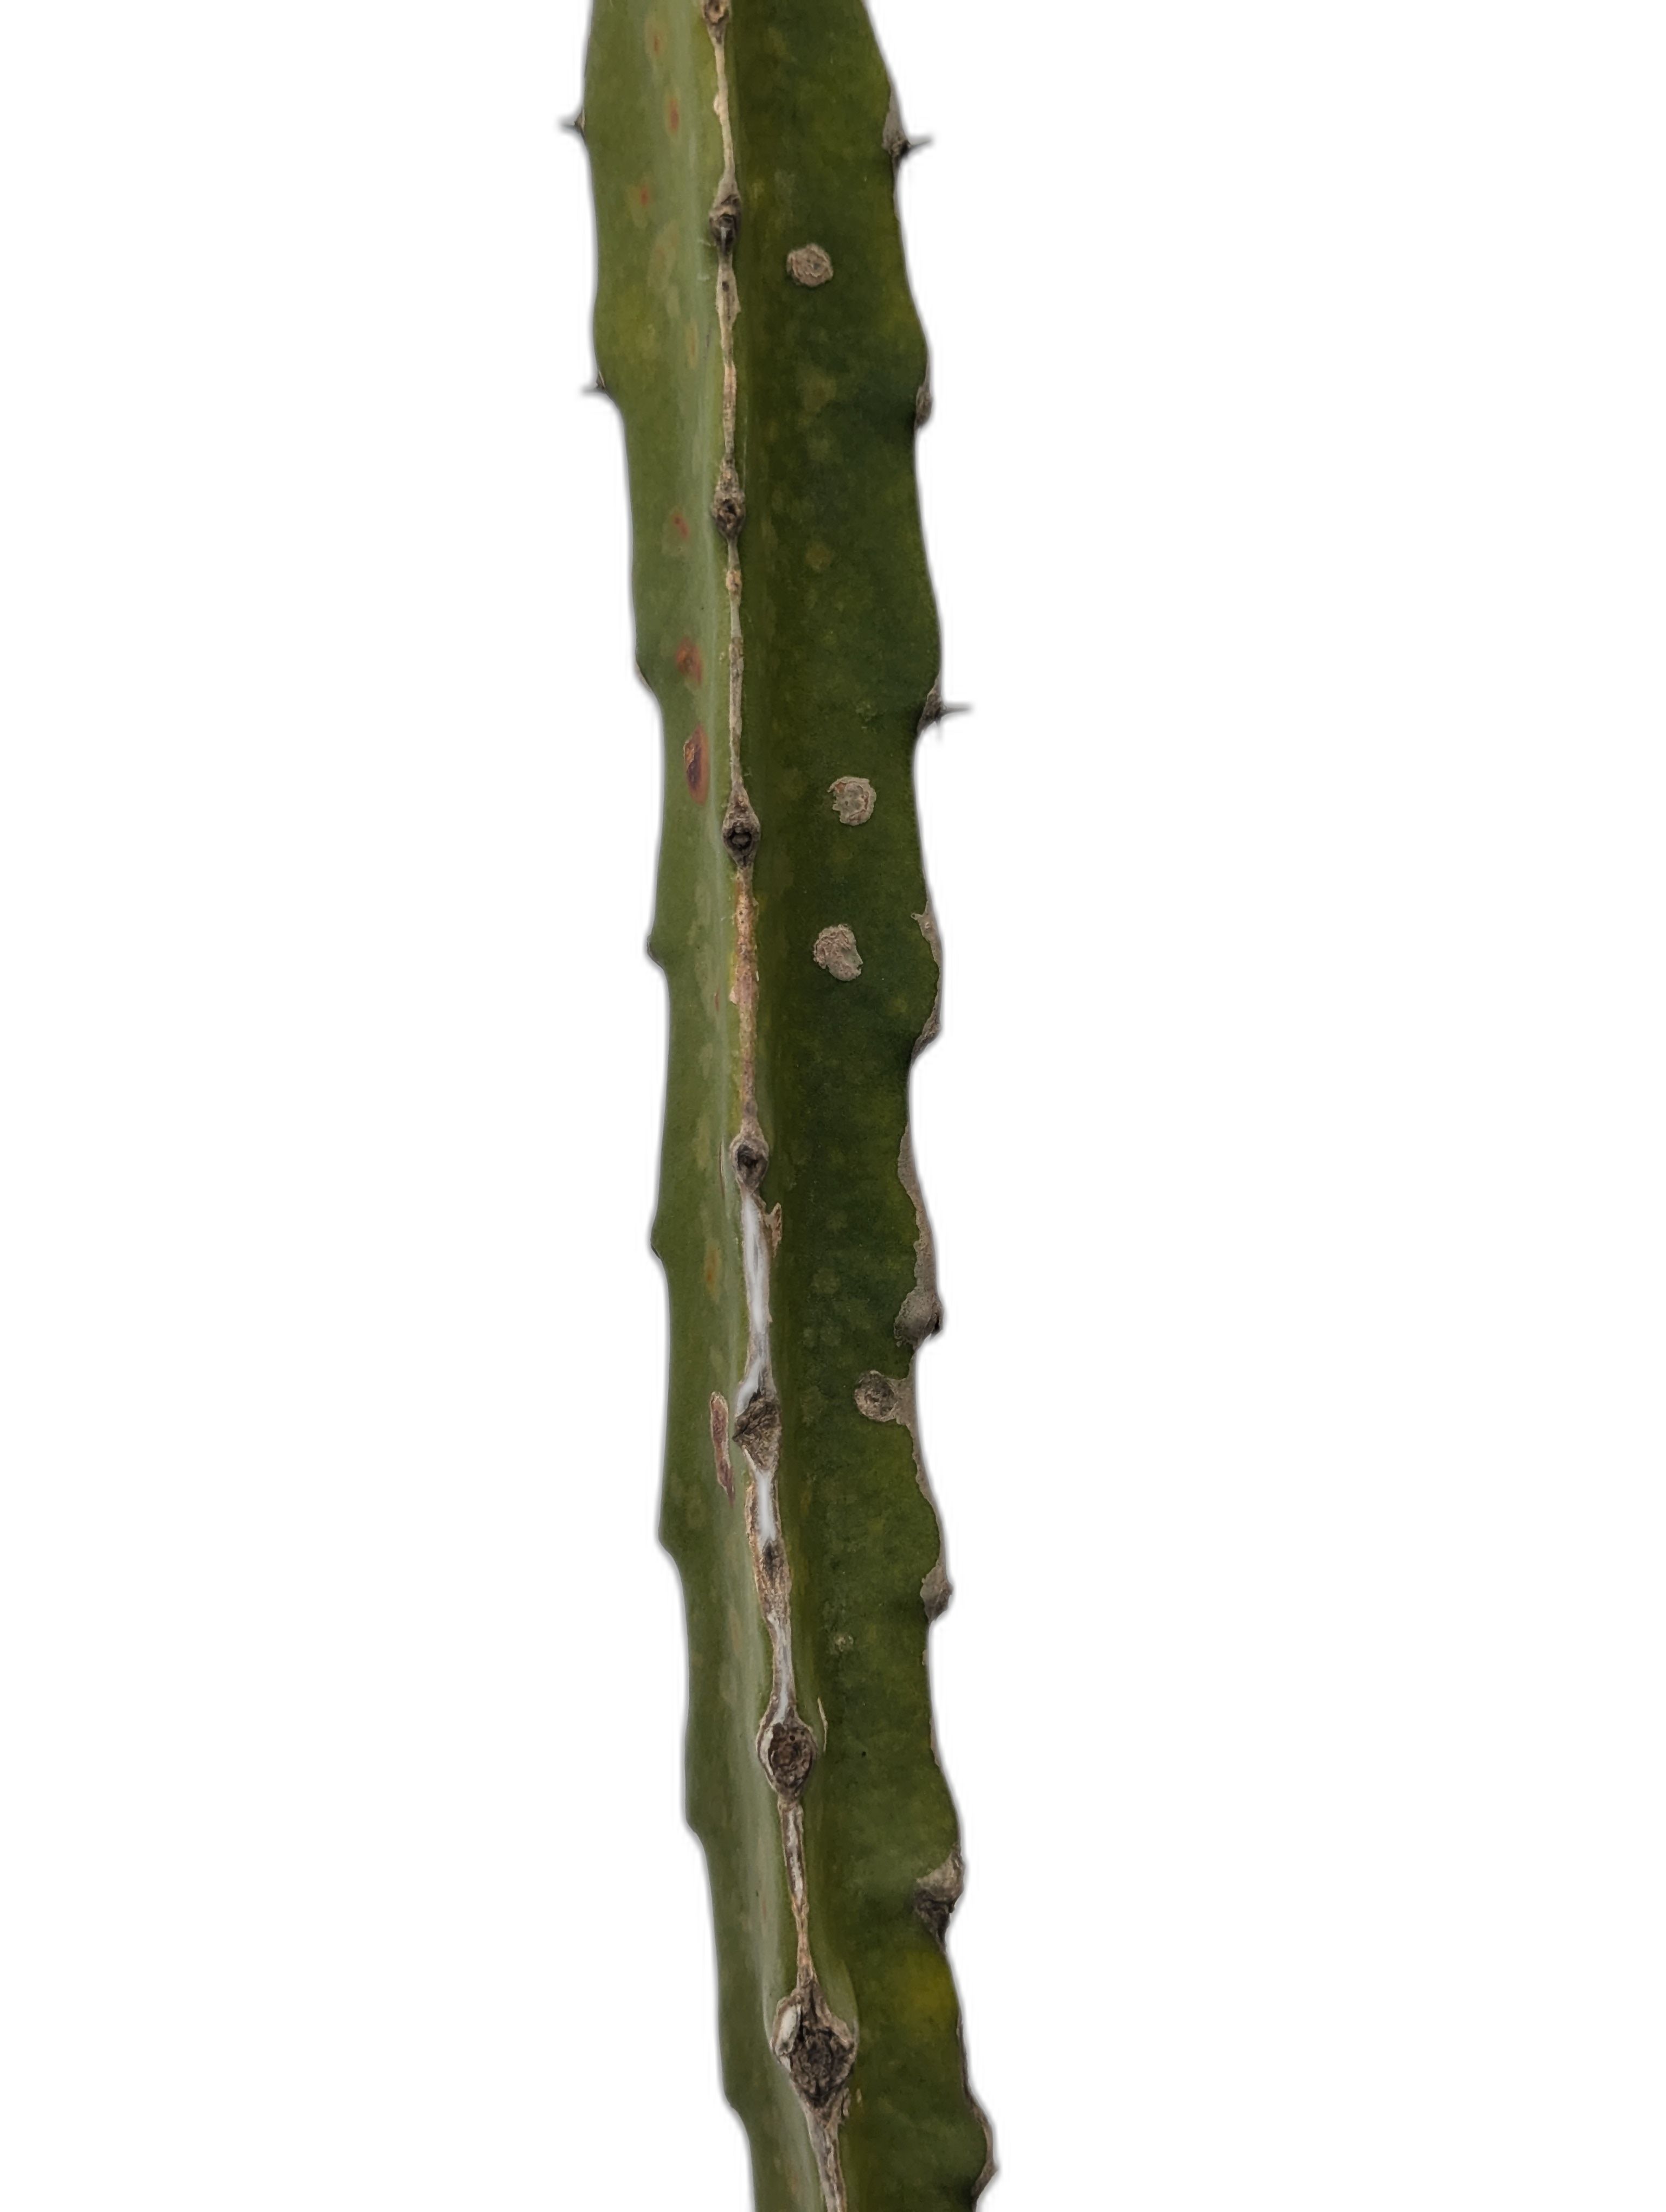
Label: Bad leaf